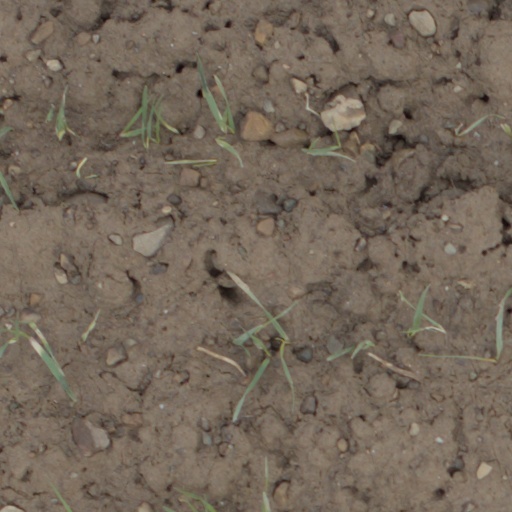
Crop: wheat